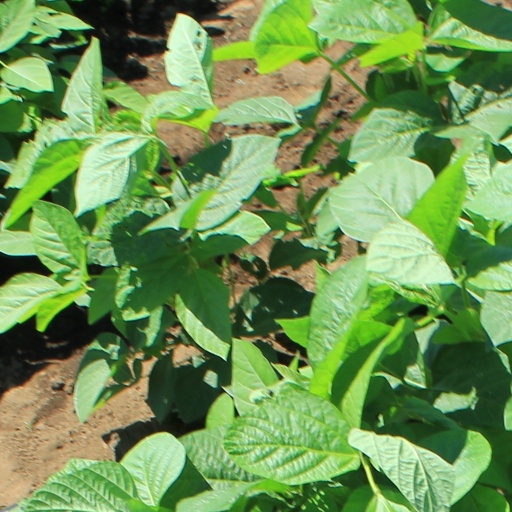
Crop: soybean